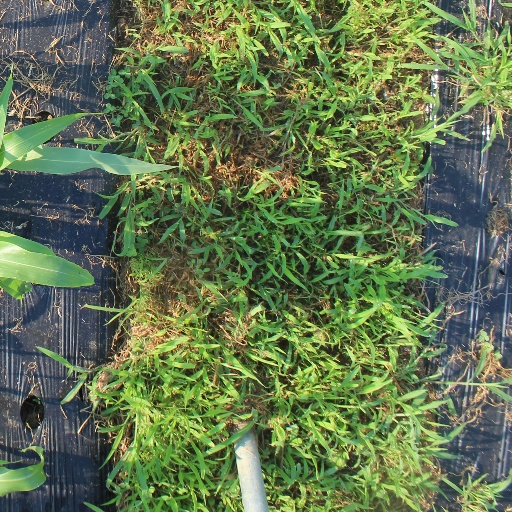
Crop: sorghum